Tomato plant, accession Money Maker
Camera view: vertical (180 deg); turntable rotation: 240 degrees
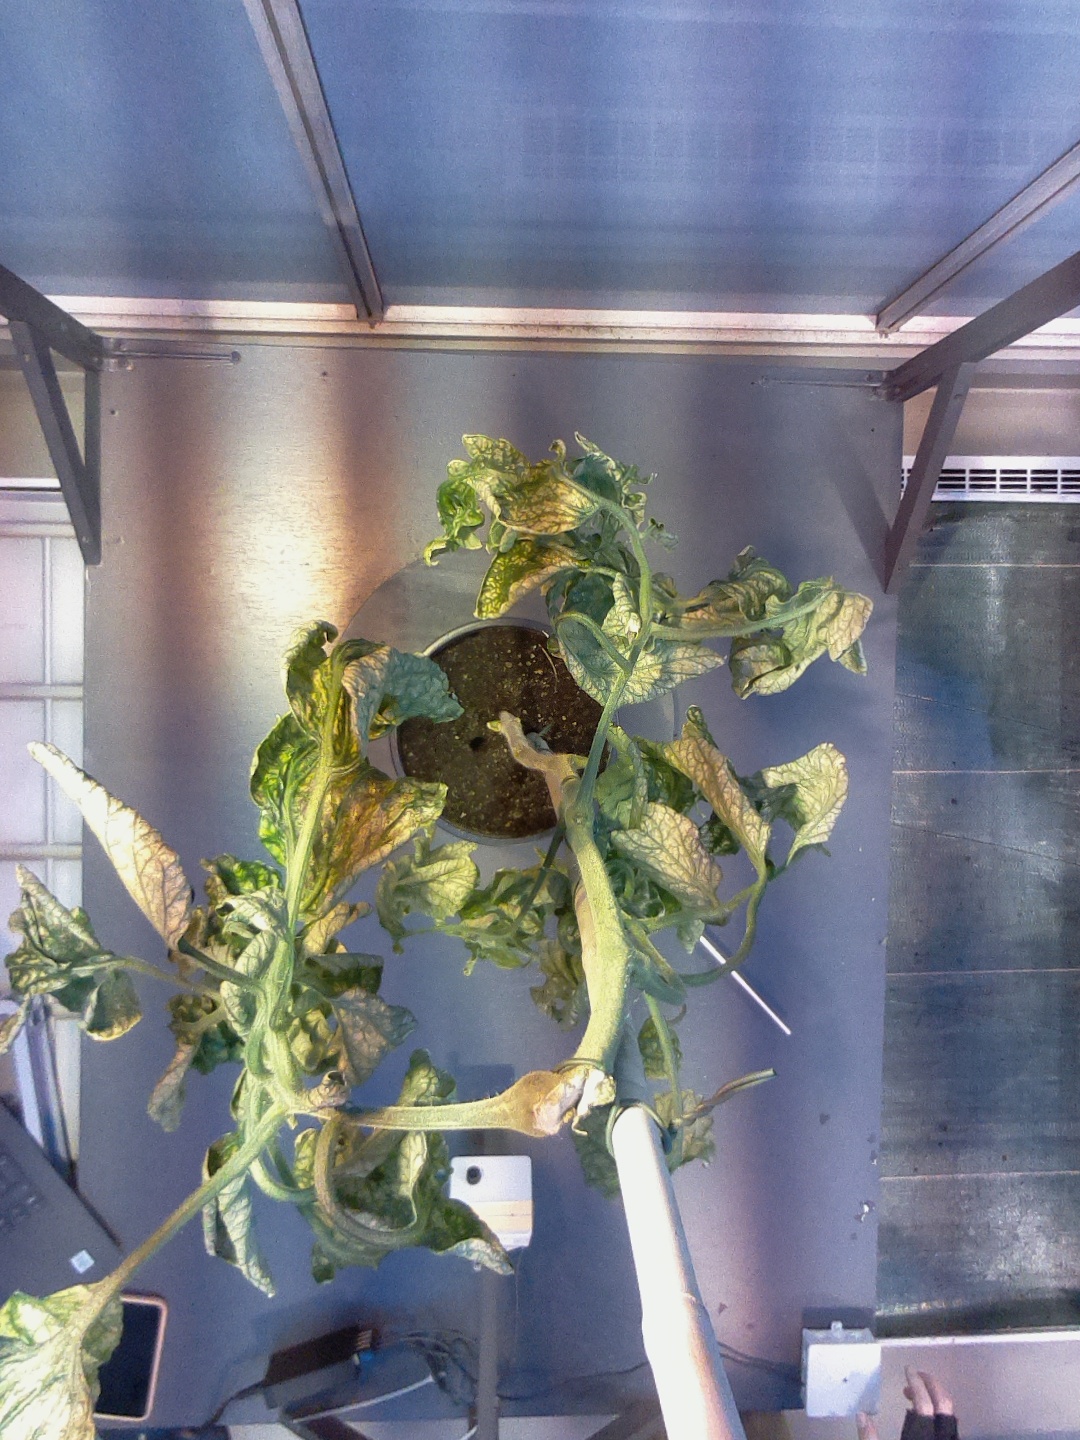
BBCH growth stage 52: 2 inflorescences visible